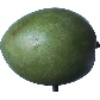
Label: mango